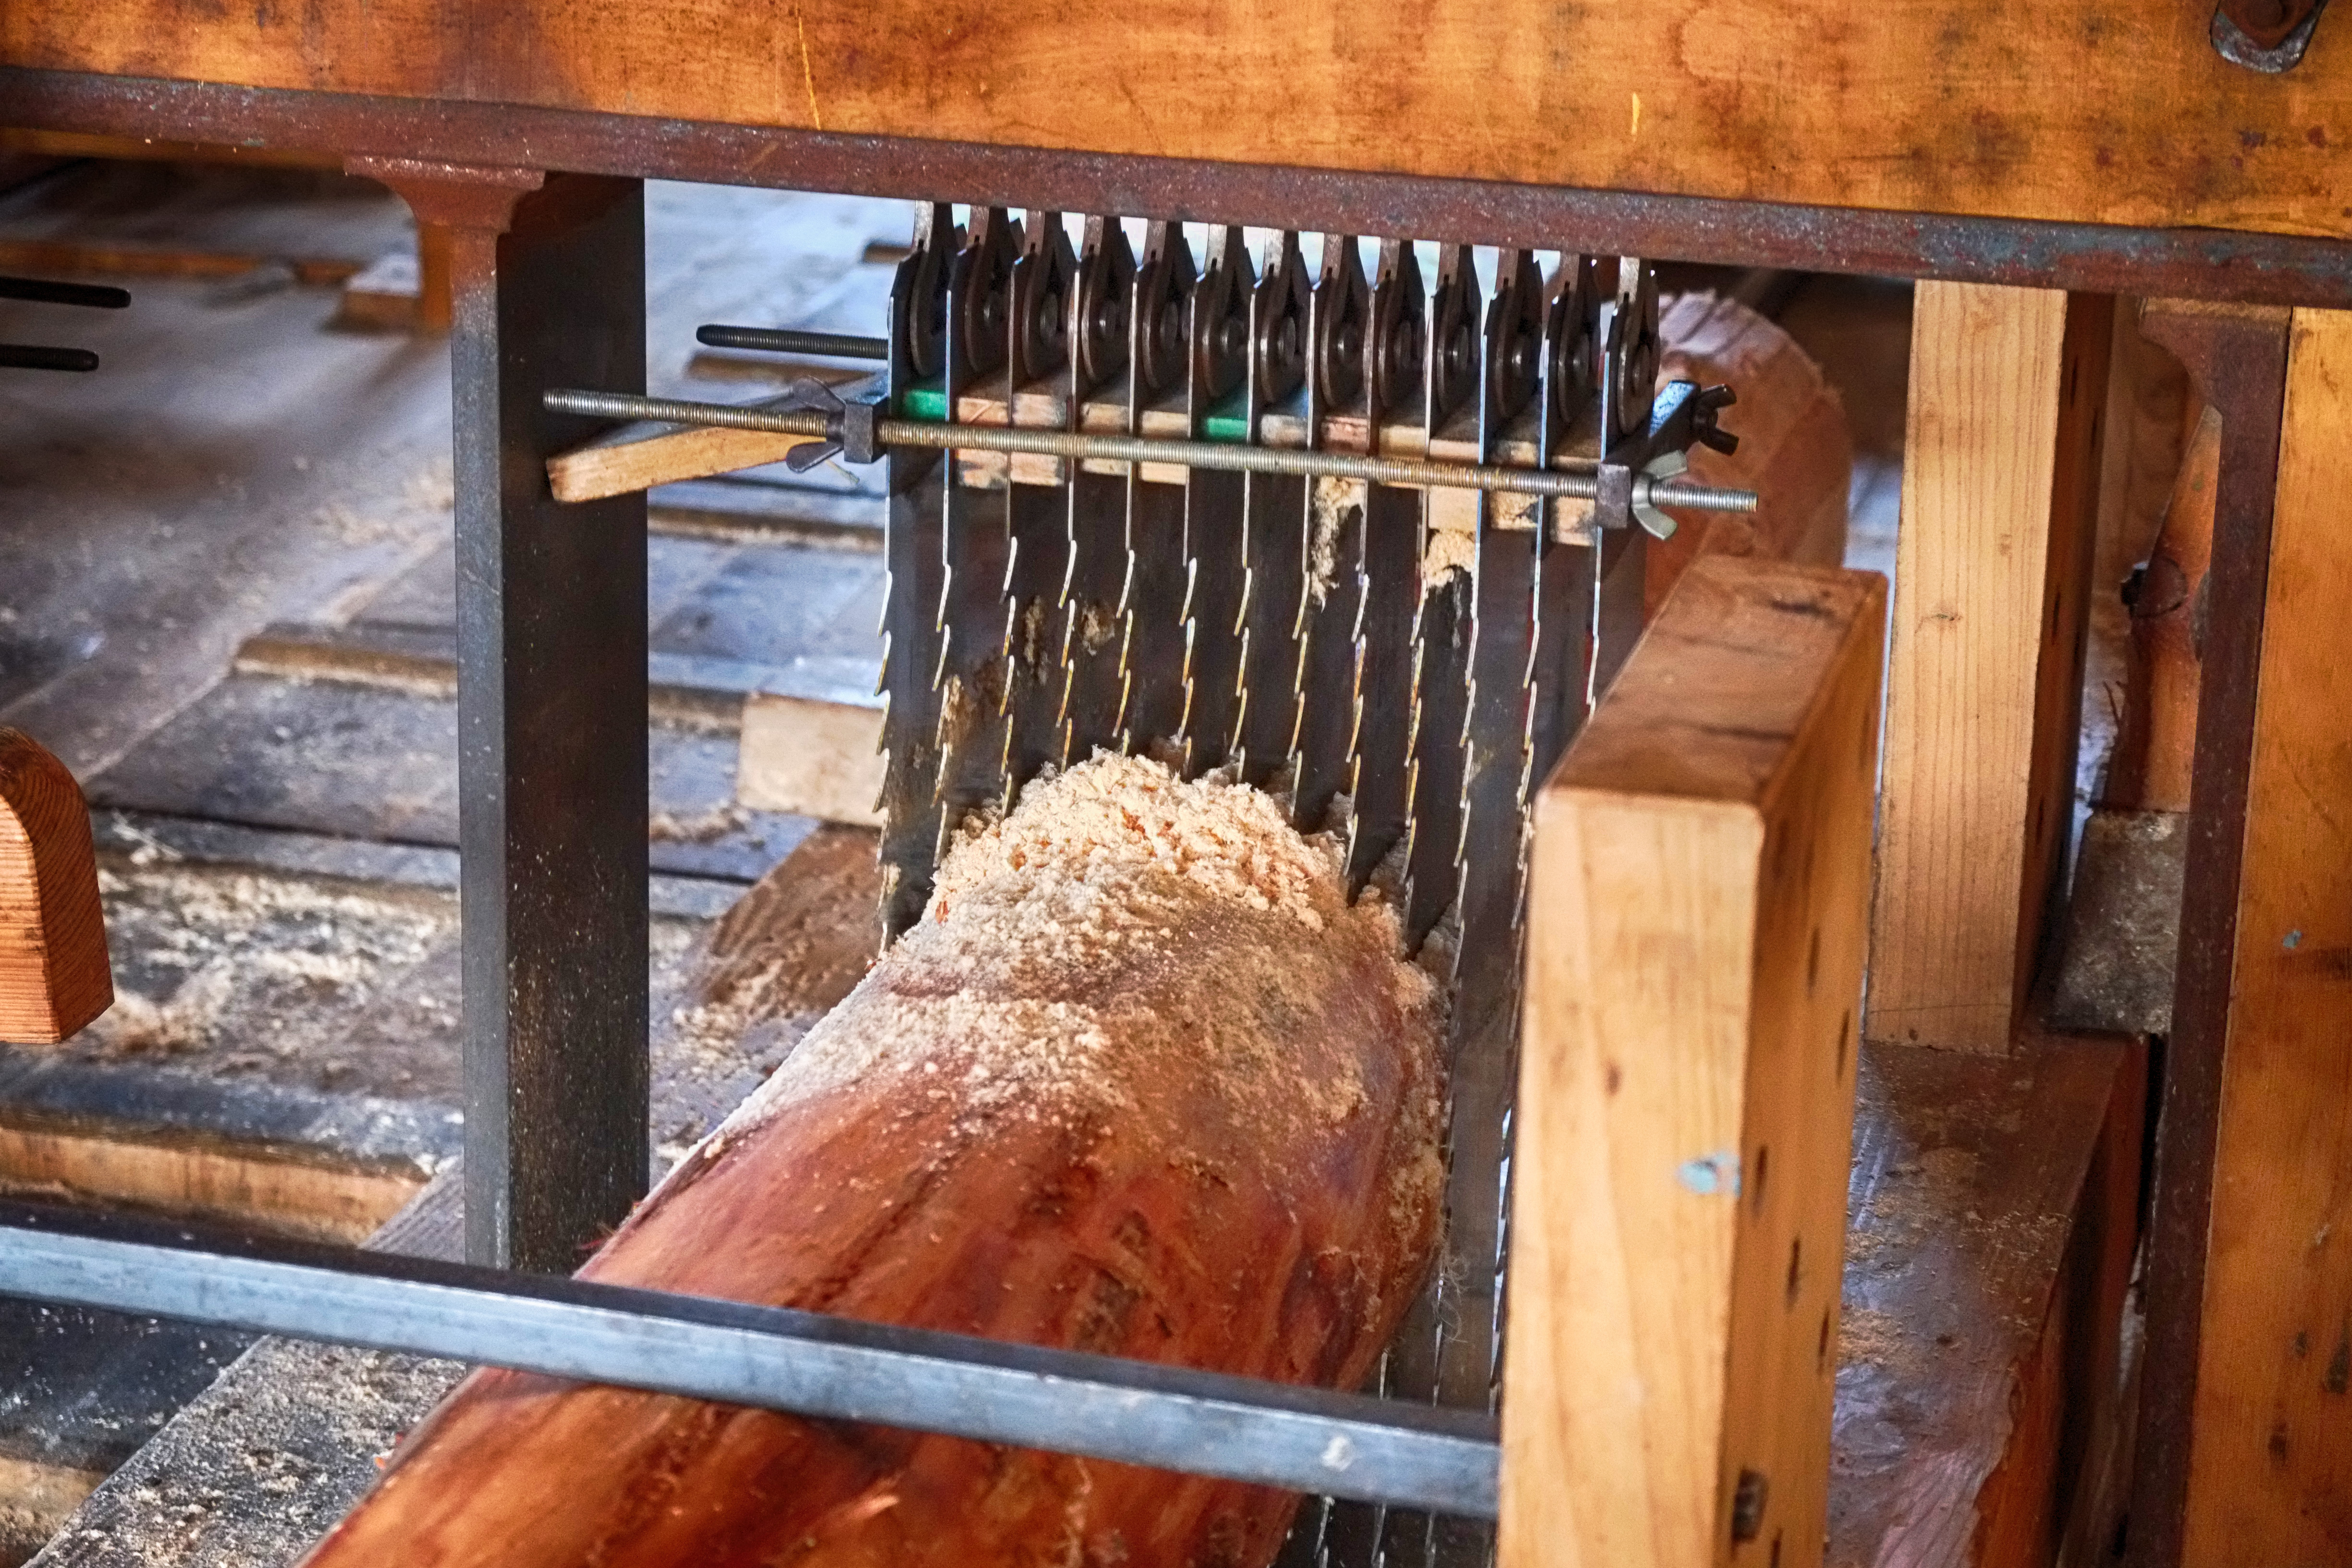
wood, travel, beam, fujifilm, furniture, netherlands, stall, carving, fuji, fujix, fujixe1, zaanseschans, man made object